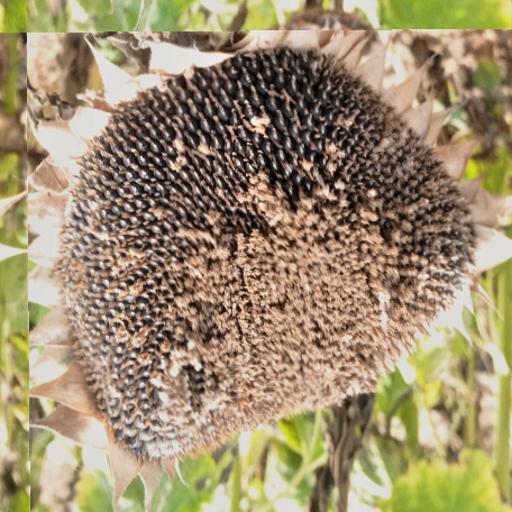
Label: Gray_mold